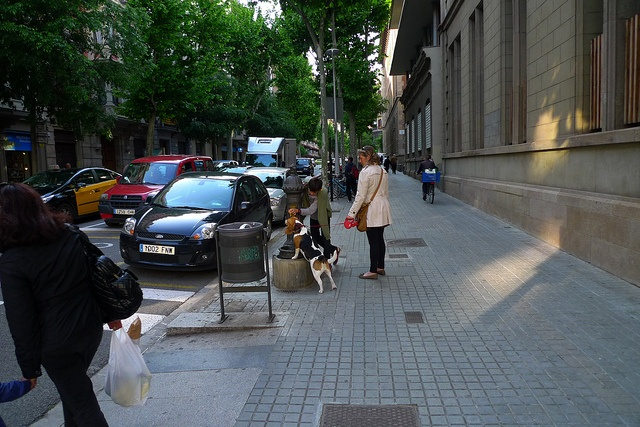
A street scene shows people with two dogs.
A woman walking two dogs on a leash on a sidewalk.
A small city street with vehicles and a pedestrian walking her dogs.
A lady walks her beagle down an urban street.
A woman on a city street walking a dog.